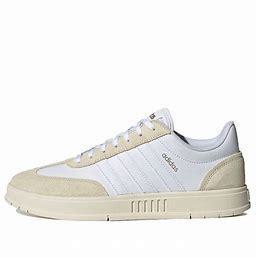
Brand: adidas
Model: neo Adidas NEO Gradas